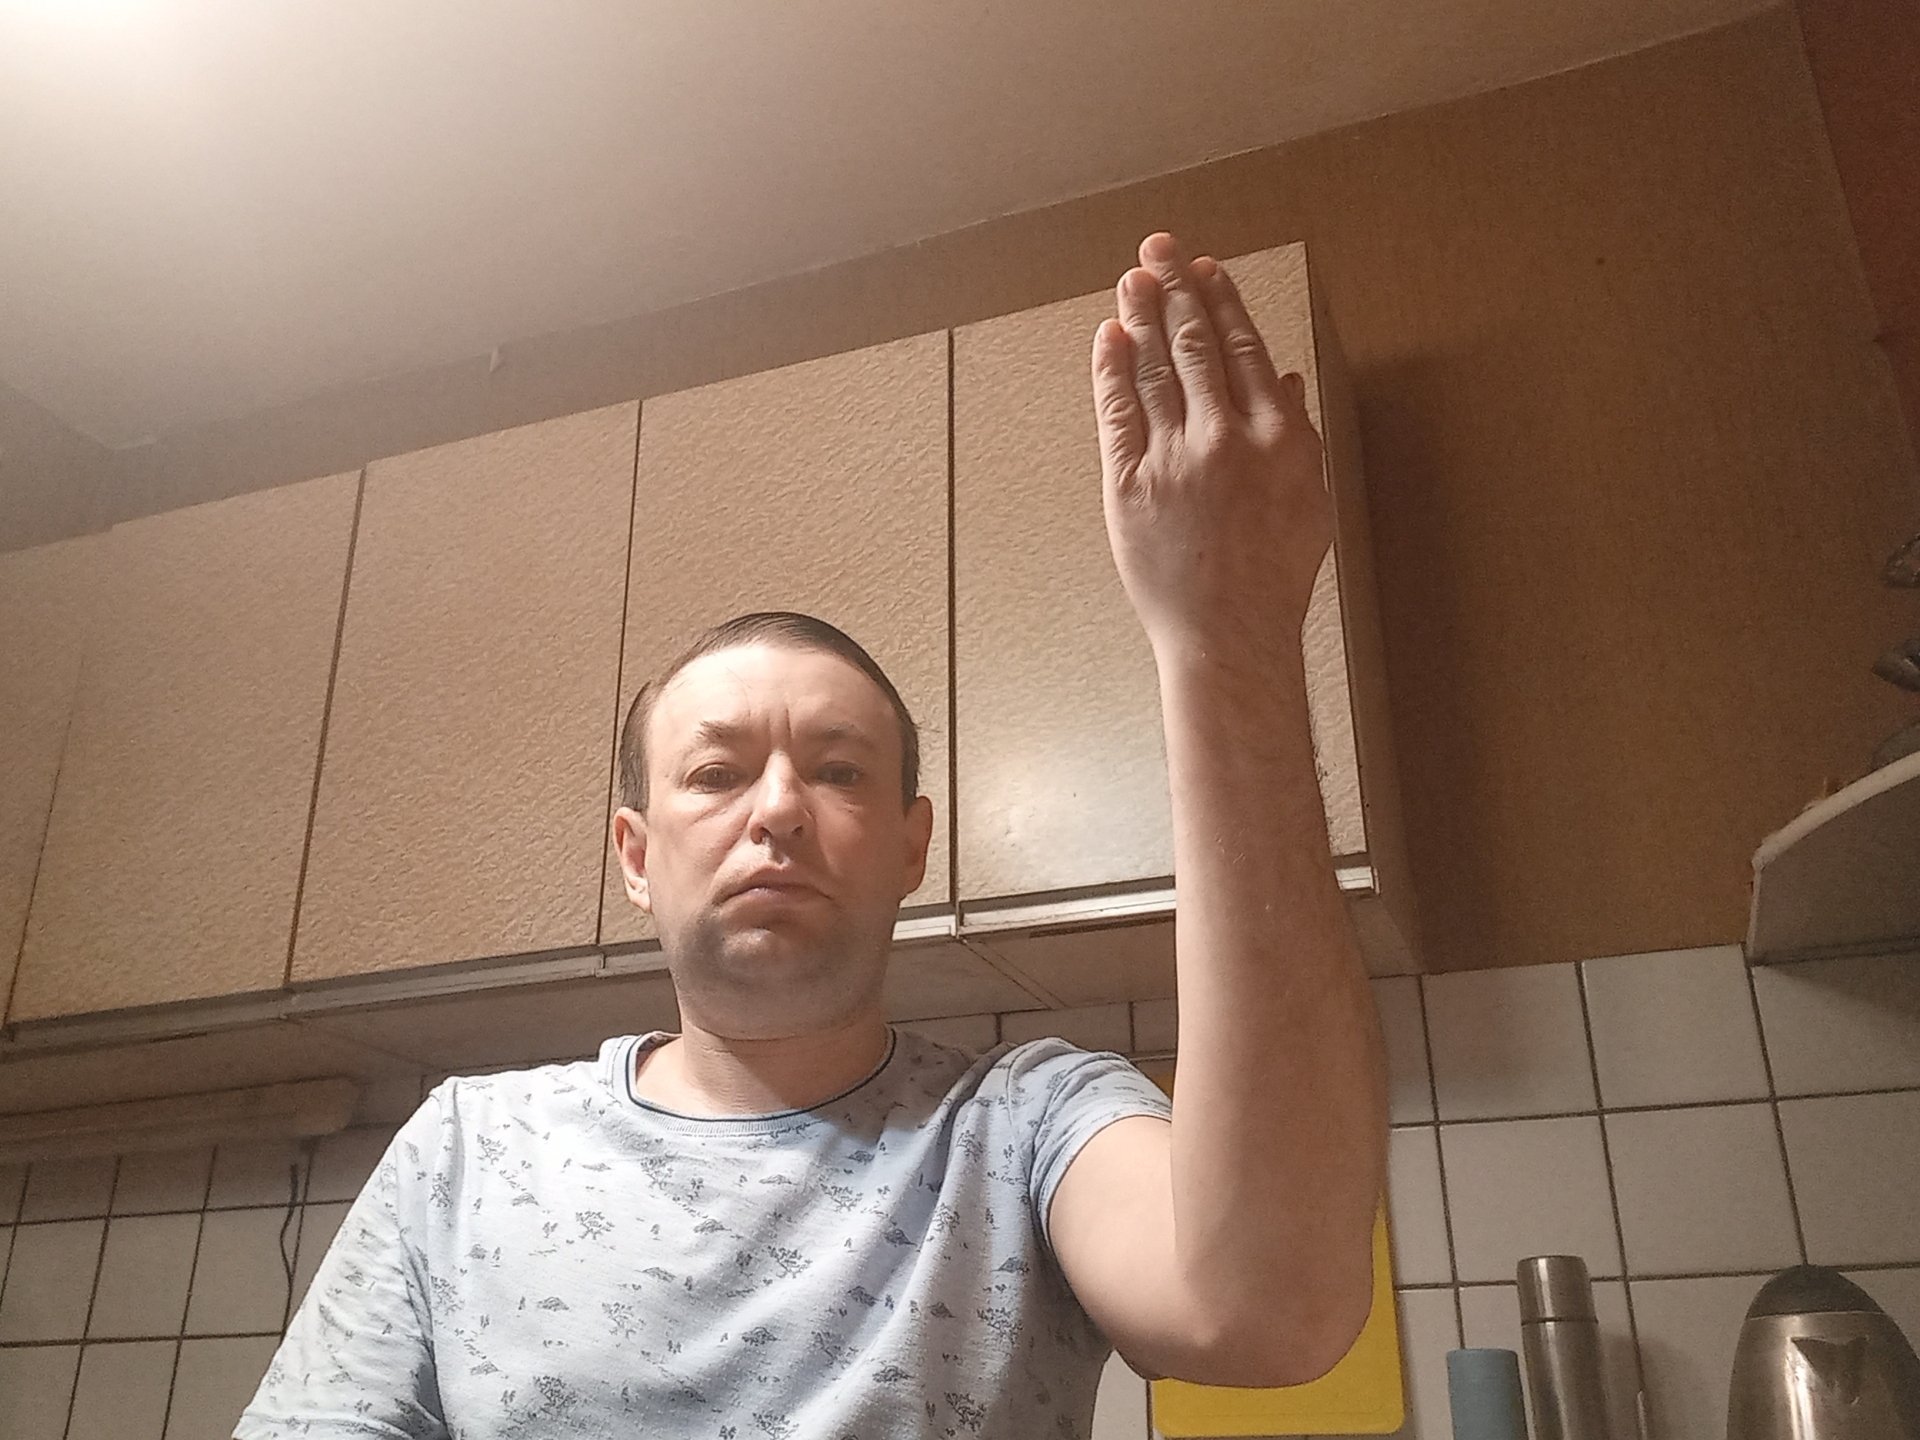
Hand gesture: stop_inverted